Frickley Colliery

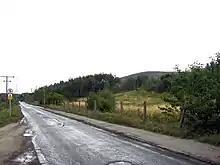
Spoil heaps of Frickley Colliery

In October 1992 Frickley/South Elmsall was one of the 31 collieries intended to be closed by the government. Given a temporary reprieve of just 13 months whilst studies showed the pit was one of the most profitable in British Coal, the miners were forced to vote on closure of the pit in a " No Win" situation in November 1993.